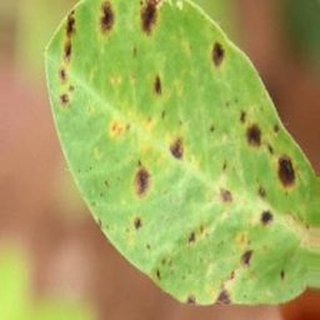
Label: groundnut_late_leaf_spot